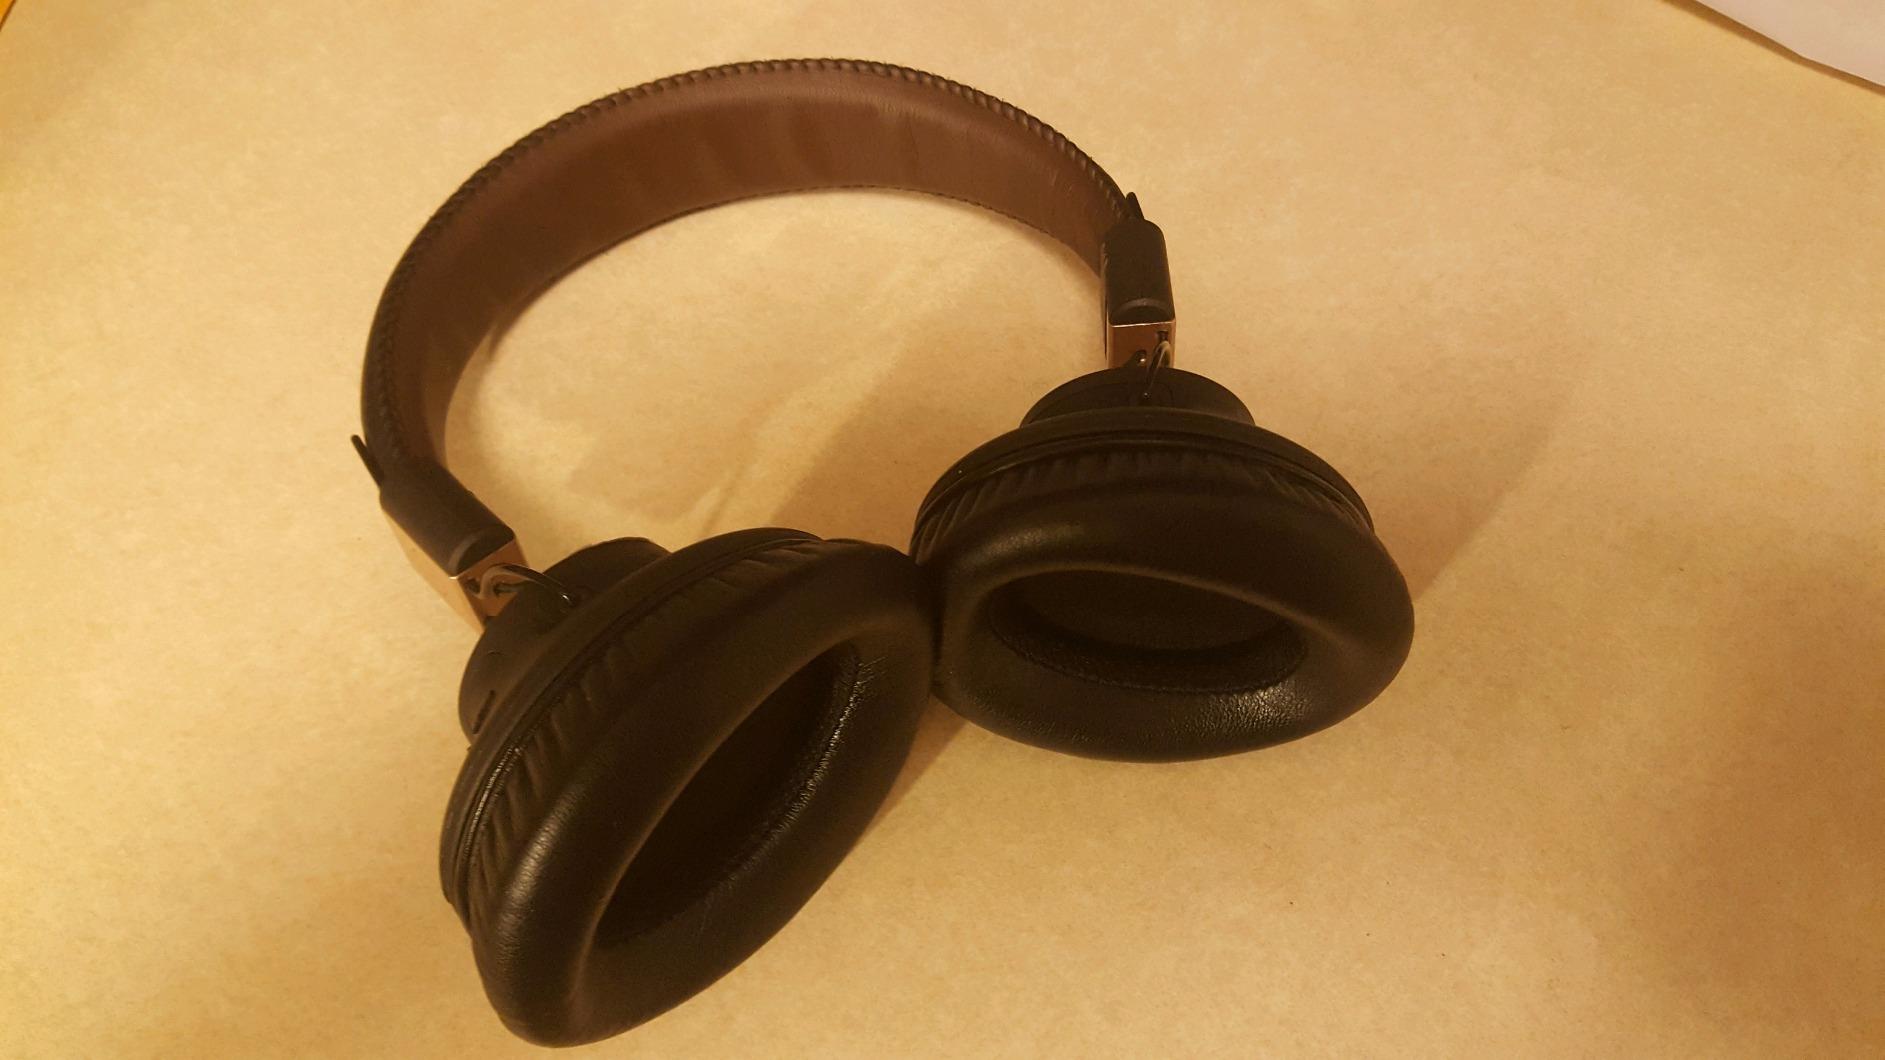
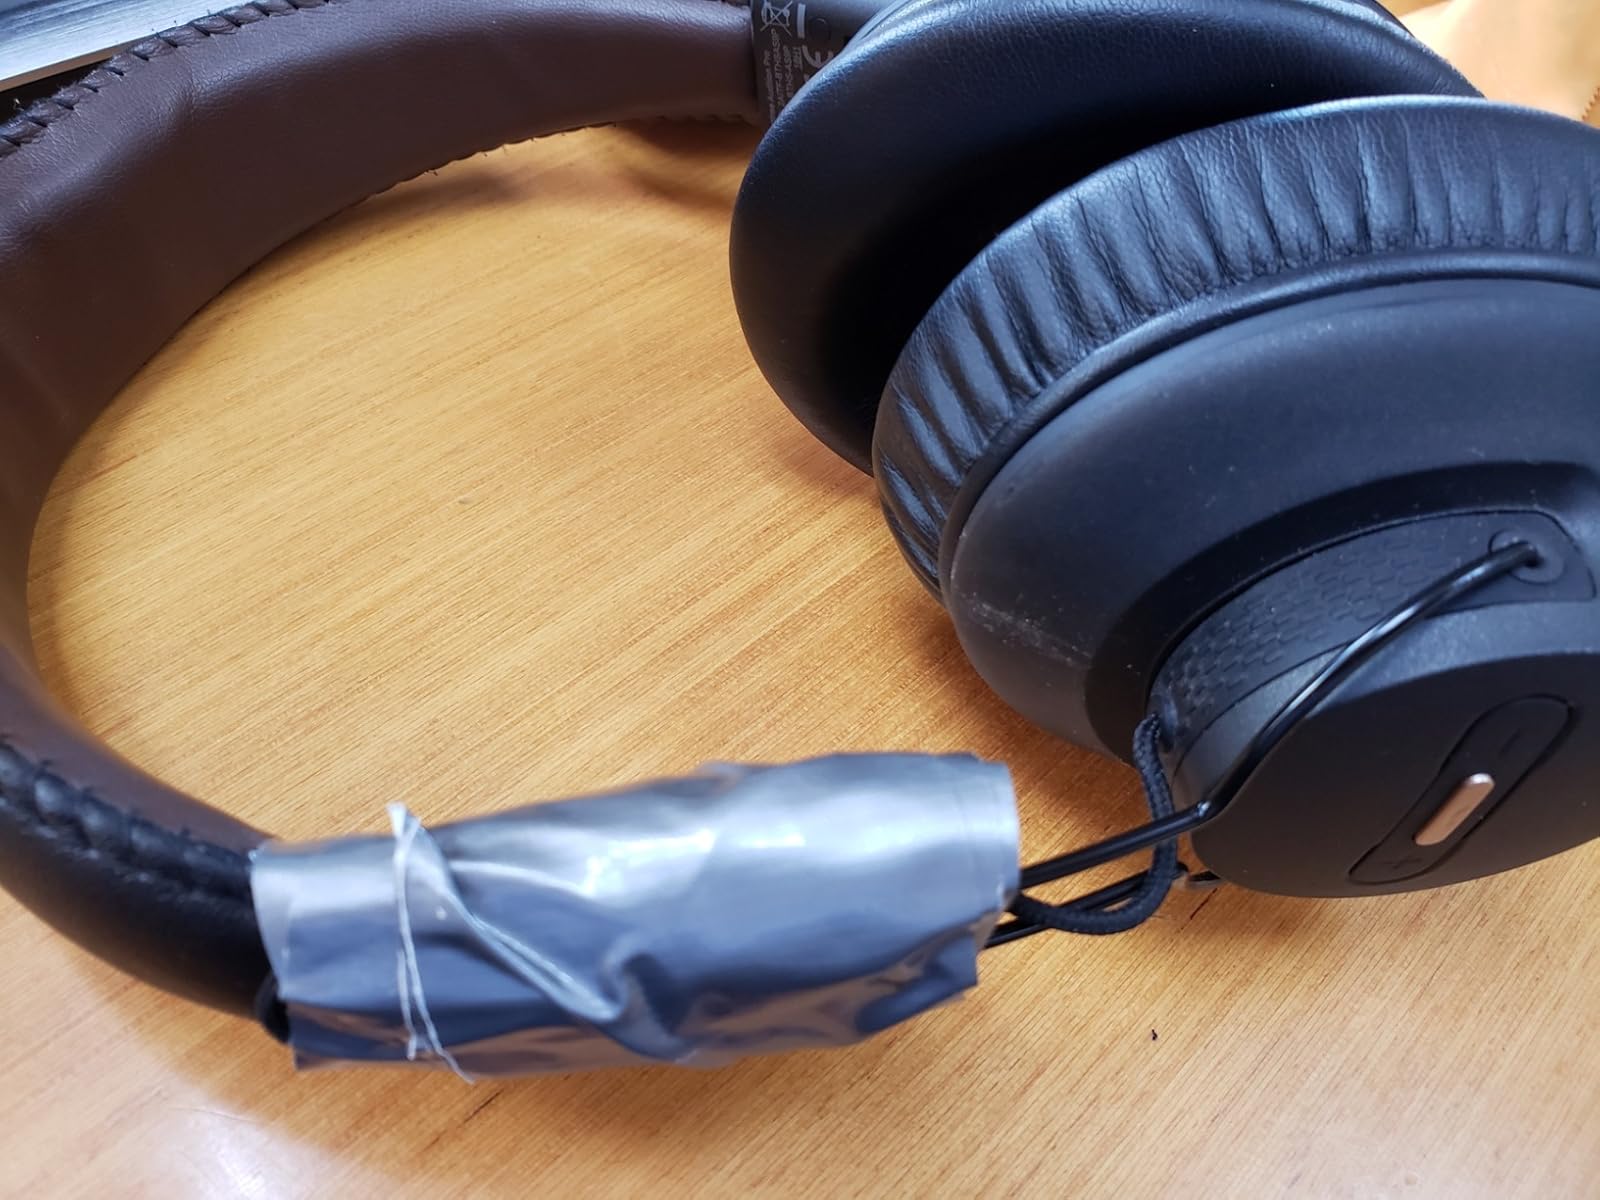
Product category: headphones
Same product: yes